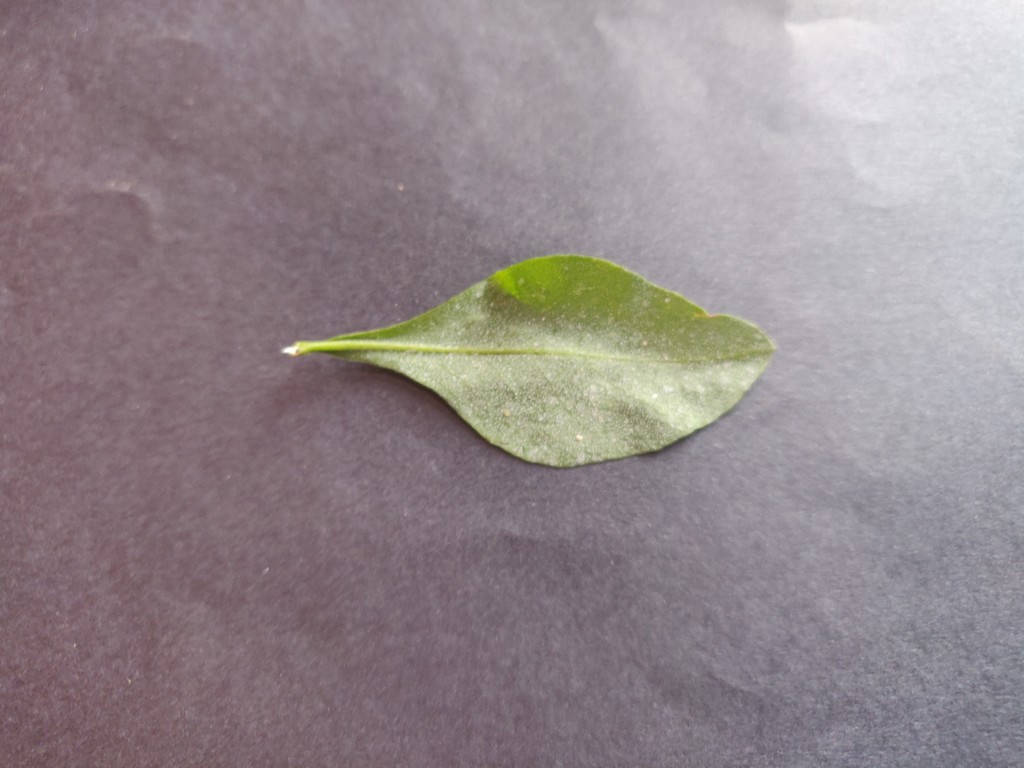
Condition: Unhealthy
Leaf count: single
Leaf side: back